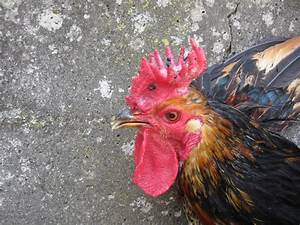
Label: gallina